Brian Van Flandern

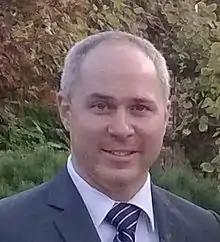
Van Flandern in 2014

Brian Van Flandern (born May 5, 1968) is an American mixologist, spirits historian, and award-winning cocktail book author. He has been called "America's Top Mixologist" by "Food Network". His book, "Vintage Cocktails", won the Gourmand World Cookbook Awards|Gourmand World Cookbook Award for best Cocktail book in the World 2009.